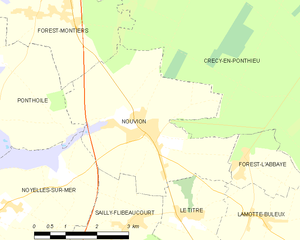
Carte des communes françaises Nouvion